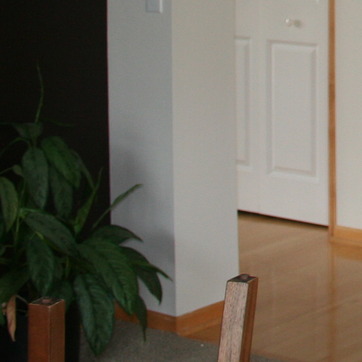
Material: painted